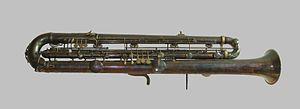
Saint-Affrique est une commune française située dans le département de l'Aveyron, en région Occitanie.